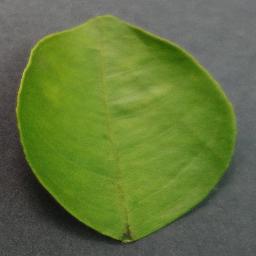
Label: Orange___Haunglongbing_(Citrus_greening)